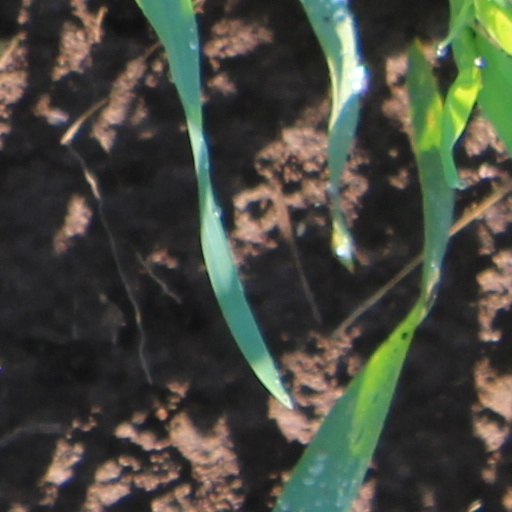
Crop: wheat